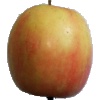
Label: Apple Pink Lady 1